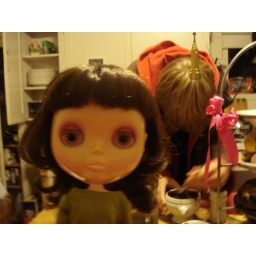
After the hefty bus ride down from Bellingham, Ben was not interested in having his photo taken.(awesome dirty kitchen)